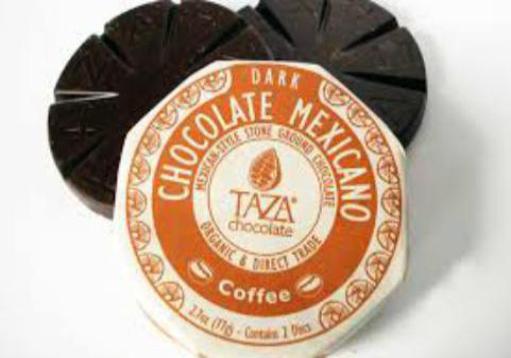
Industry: Food